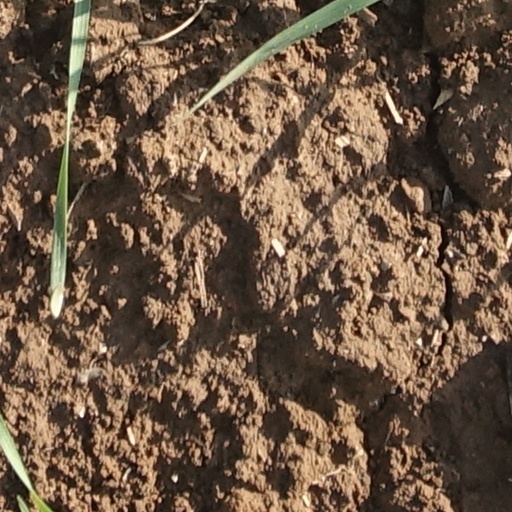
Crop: wheat